Bourne Town Hall, Lincolnshire

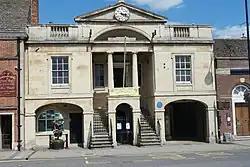
Bourne Town Hall

Bourne Town Hall is a municipal building in North Street, Bourne, Lincolnshire, England. The town hall, which was the headquarters of Bourne Urban District Council, is a Grade II listed building.